Spencer Combe

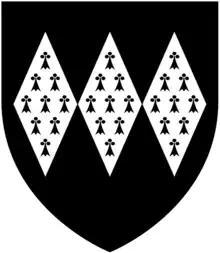
Arms of Giffard: "Sable, three fusils conjoined in fesse ermine"

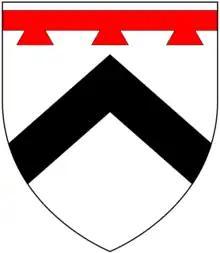
Arms of Prideaux: "Argent, a chevron sable in chief a label of three points gules"

Sir Simon Leach (1567–1638) of Cadeleigh, near Crediton, Sheriff of Devon in 1624, purchased Spencer Combe from Beville Prideaux.